Campanian Ignimbrite eruption

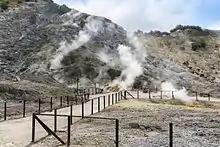
Solfatara Pozzuoli

The Phlegraean Fields ( "burning fields") caldera is a nested structure with a diameter of around . It is composed of the older Campanian Ignimbrite caldera, the younger Neapolitan Yellow Tuff caldera and widely scattered sub-aerial and submarine vents from which the most recent eruptions have originated. The Fields sit upon a Pliocene – Quaternary Extensional domain with faults, that run North-East to South-West and North-West to South-East from the margin of the Apennine thrust belt. The sequence of deformation has been subdivided into three periods.